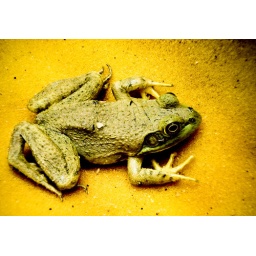
This little guy was sitting in a window well full of some insulation,